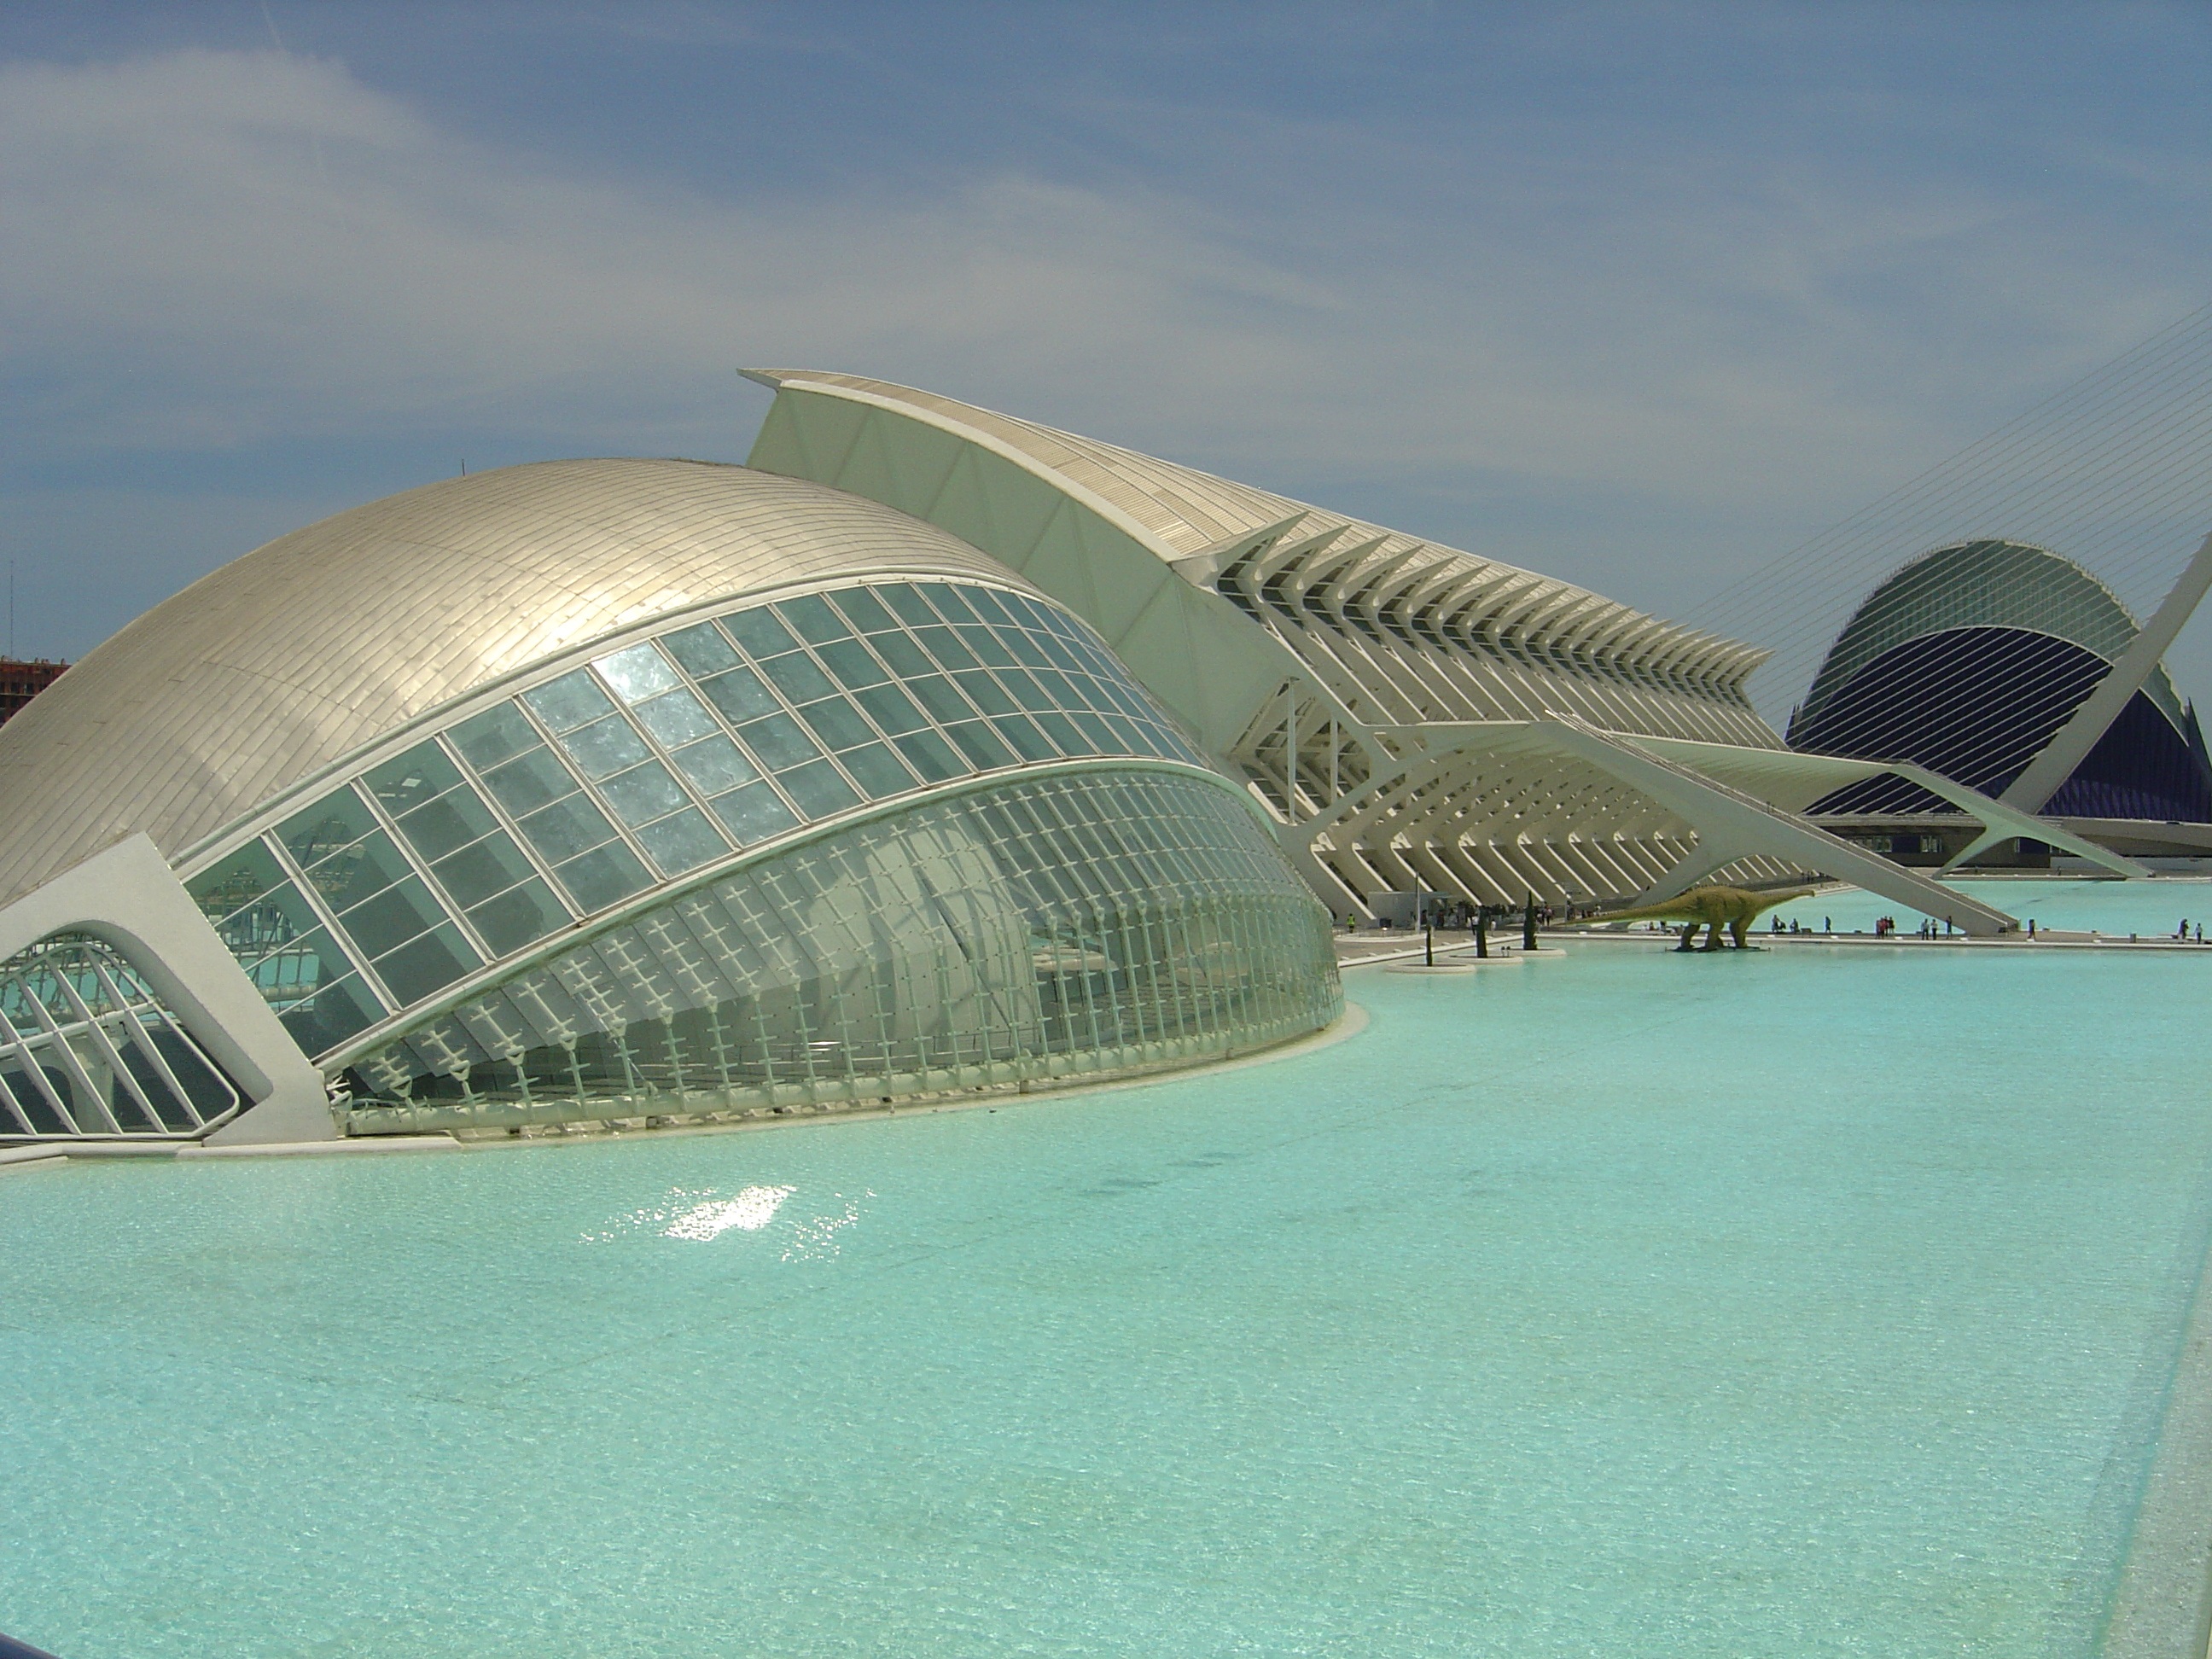
architecture, structure, building, swimming pool, modern, stadium, valencia, dome, city of sciences, valencian community, atmosphere of earth, sport venue